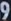
Number: 9